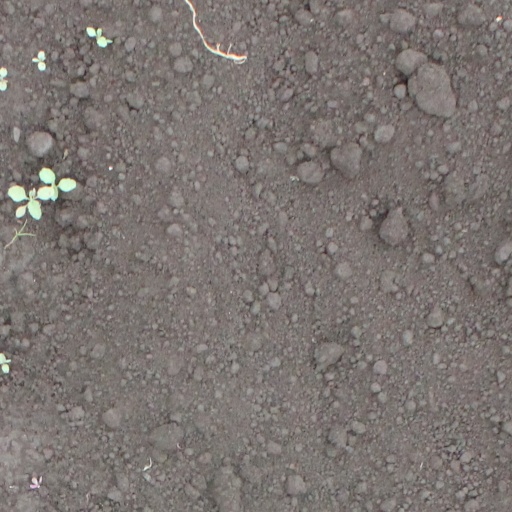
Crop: soybean